Peters Brook (Raritan River tributary)

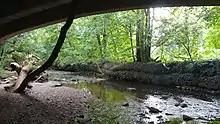
Peters Brook, Somerville, New Jersey

Peters Brook is approximately six miles long, beginning near the west side of I-287 and emptying into the Raritan River south of Somerville.